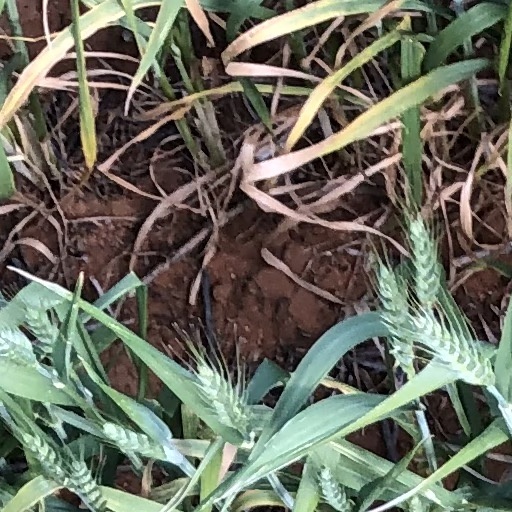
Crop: wheat